Geology of Yorkshire

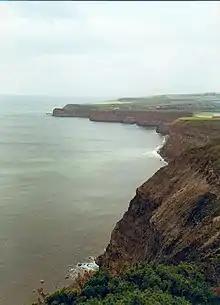
The Jurassic strata of Boulby Cliff

During the Quaternary period, the last 2 million years, the area has experienced a sequence of glaciations. The most recent glaciation, the Devensian, ended about 10,000 years ago. The higher parts of the North York Moors were not covered by the ice sheets but glaciers flowed southwards on either side of the higher land mass.